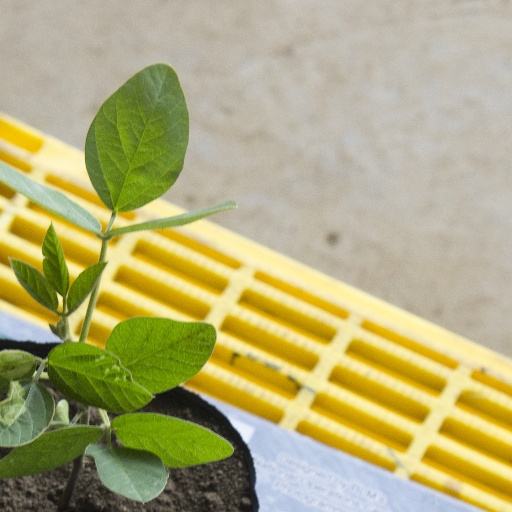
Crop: soybean